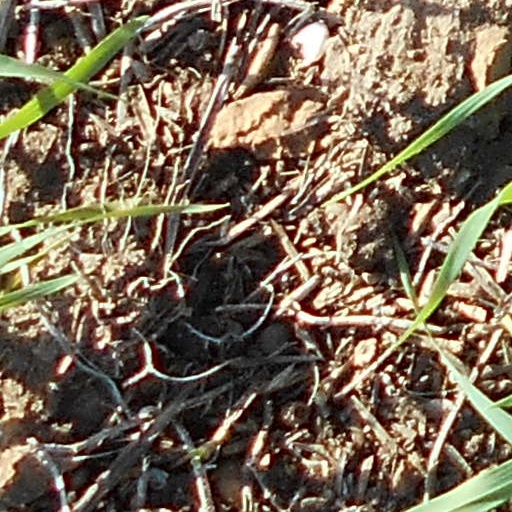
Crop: wheat